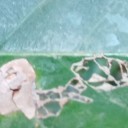
Label: Miner